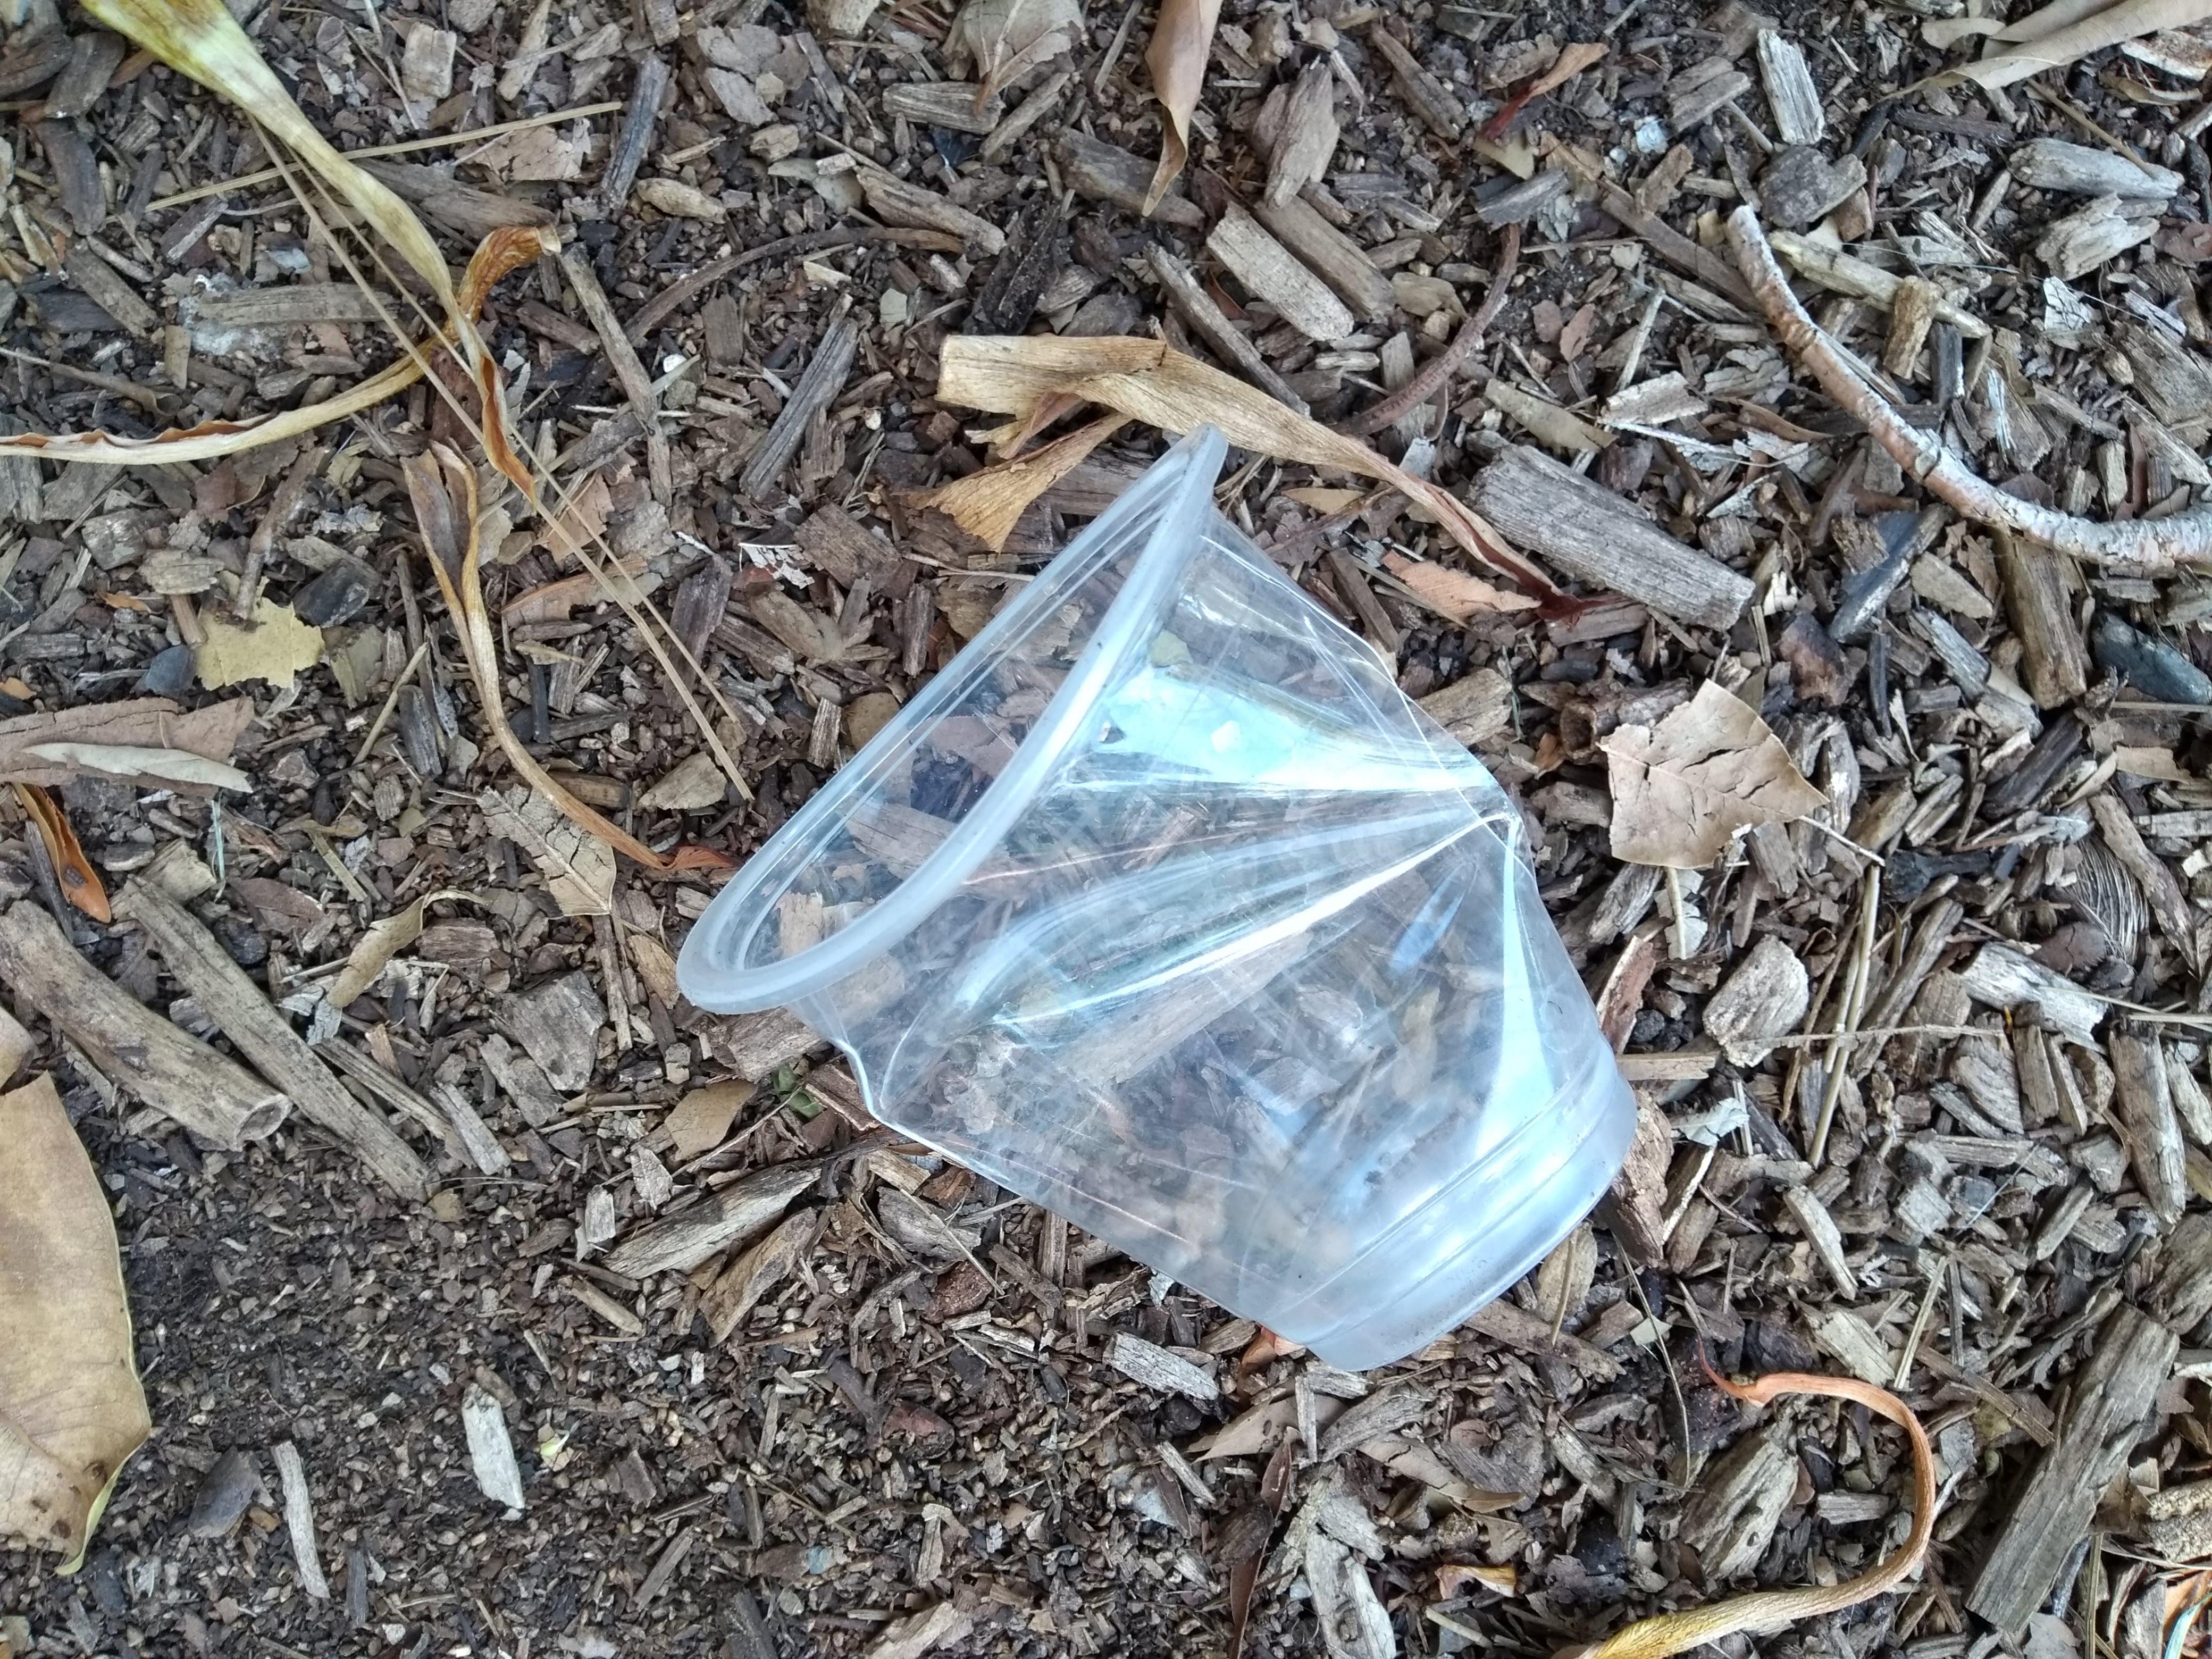
Object: Disposable plastic cup (Cup)